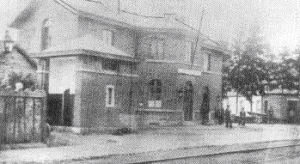
Première gare de Silenrieux agrandie, photographiée entre 1896 et 1904
La gare de Silenrieux est une gare ferroviaire belge de la ligne 132 de Charleroi à Treignes, située à la rue par delà l'Eau, dans le village de Silenrieux, sur le territoire de la commune de Cerfontaine, dans la province de Namur.